Milton S. Robinson

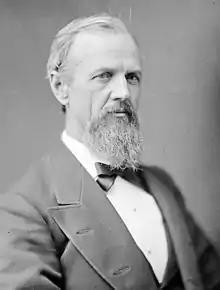

Milton Stapp Robinson (April 20, 1832 – July 28, 1892) was an Indiana lawyer, politician, judge, and soldier. He was a brigade commander in the Union Army during the American Civil War and a reconstruction era U.S. Representative, serving two terms from 1875 to 1879.